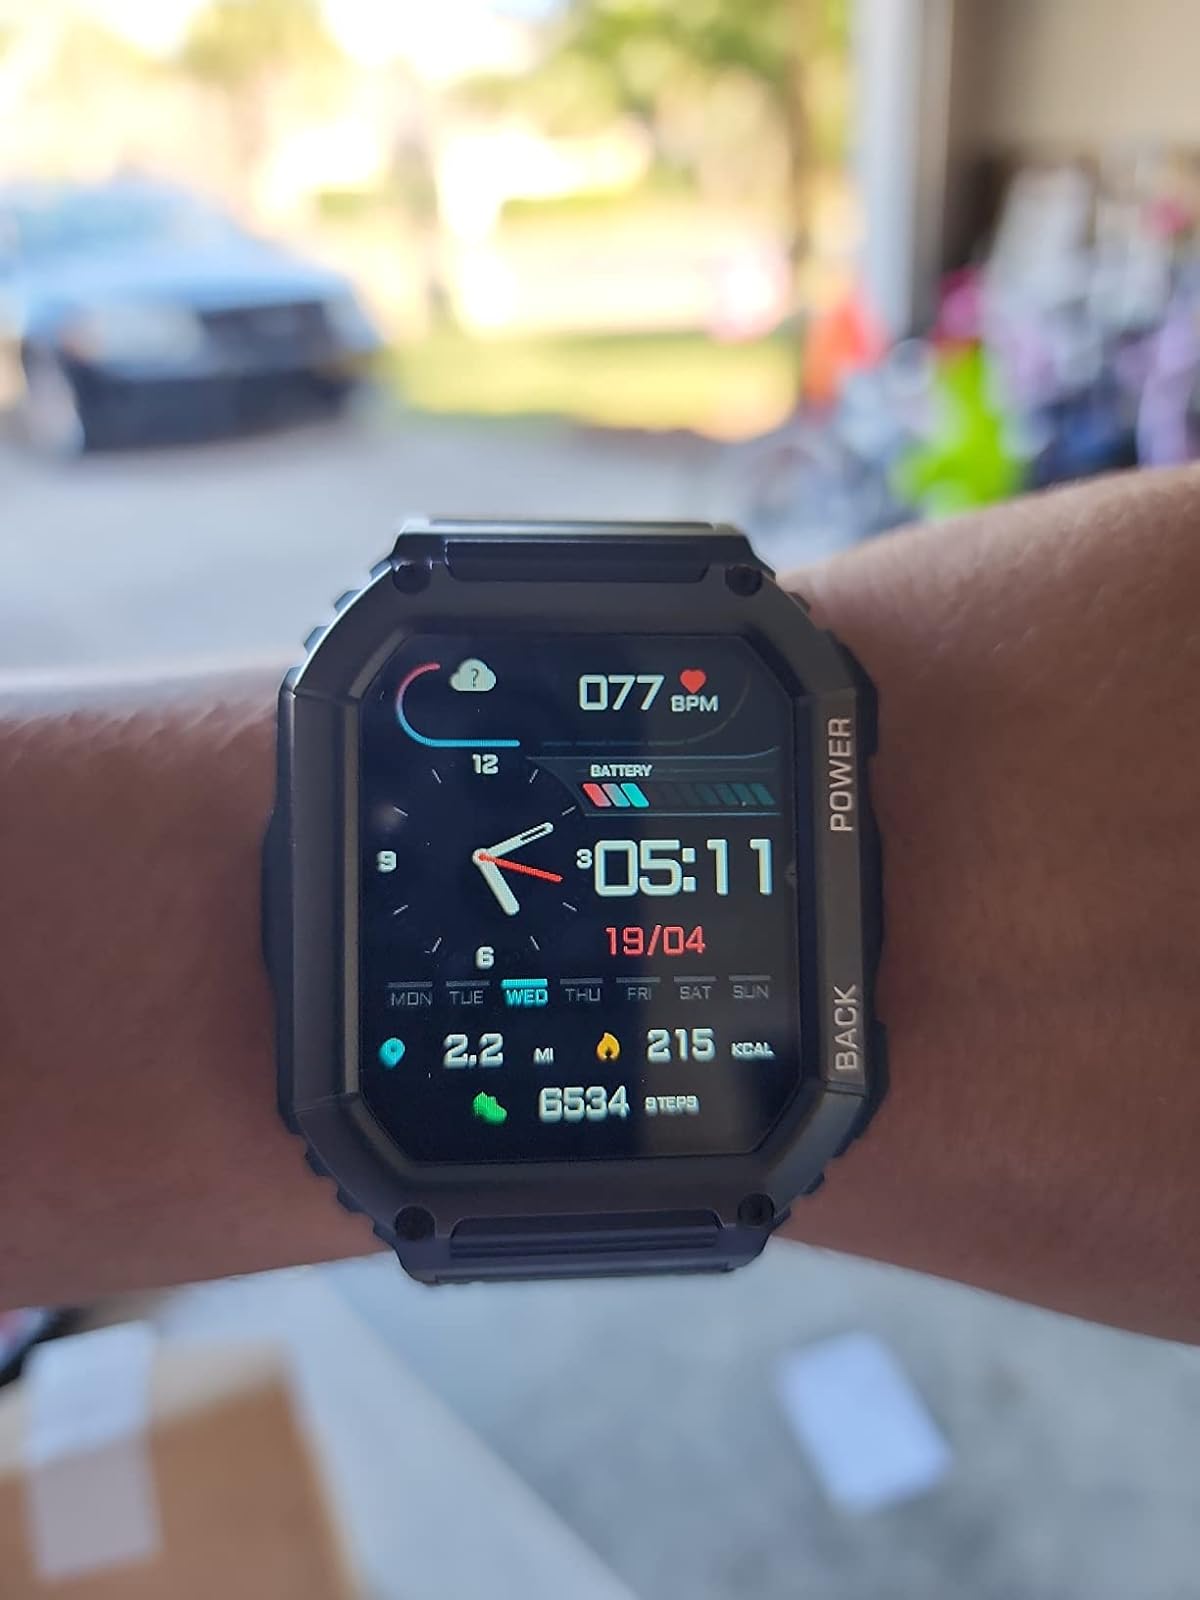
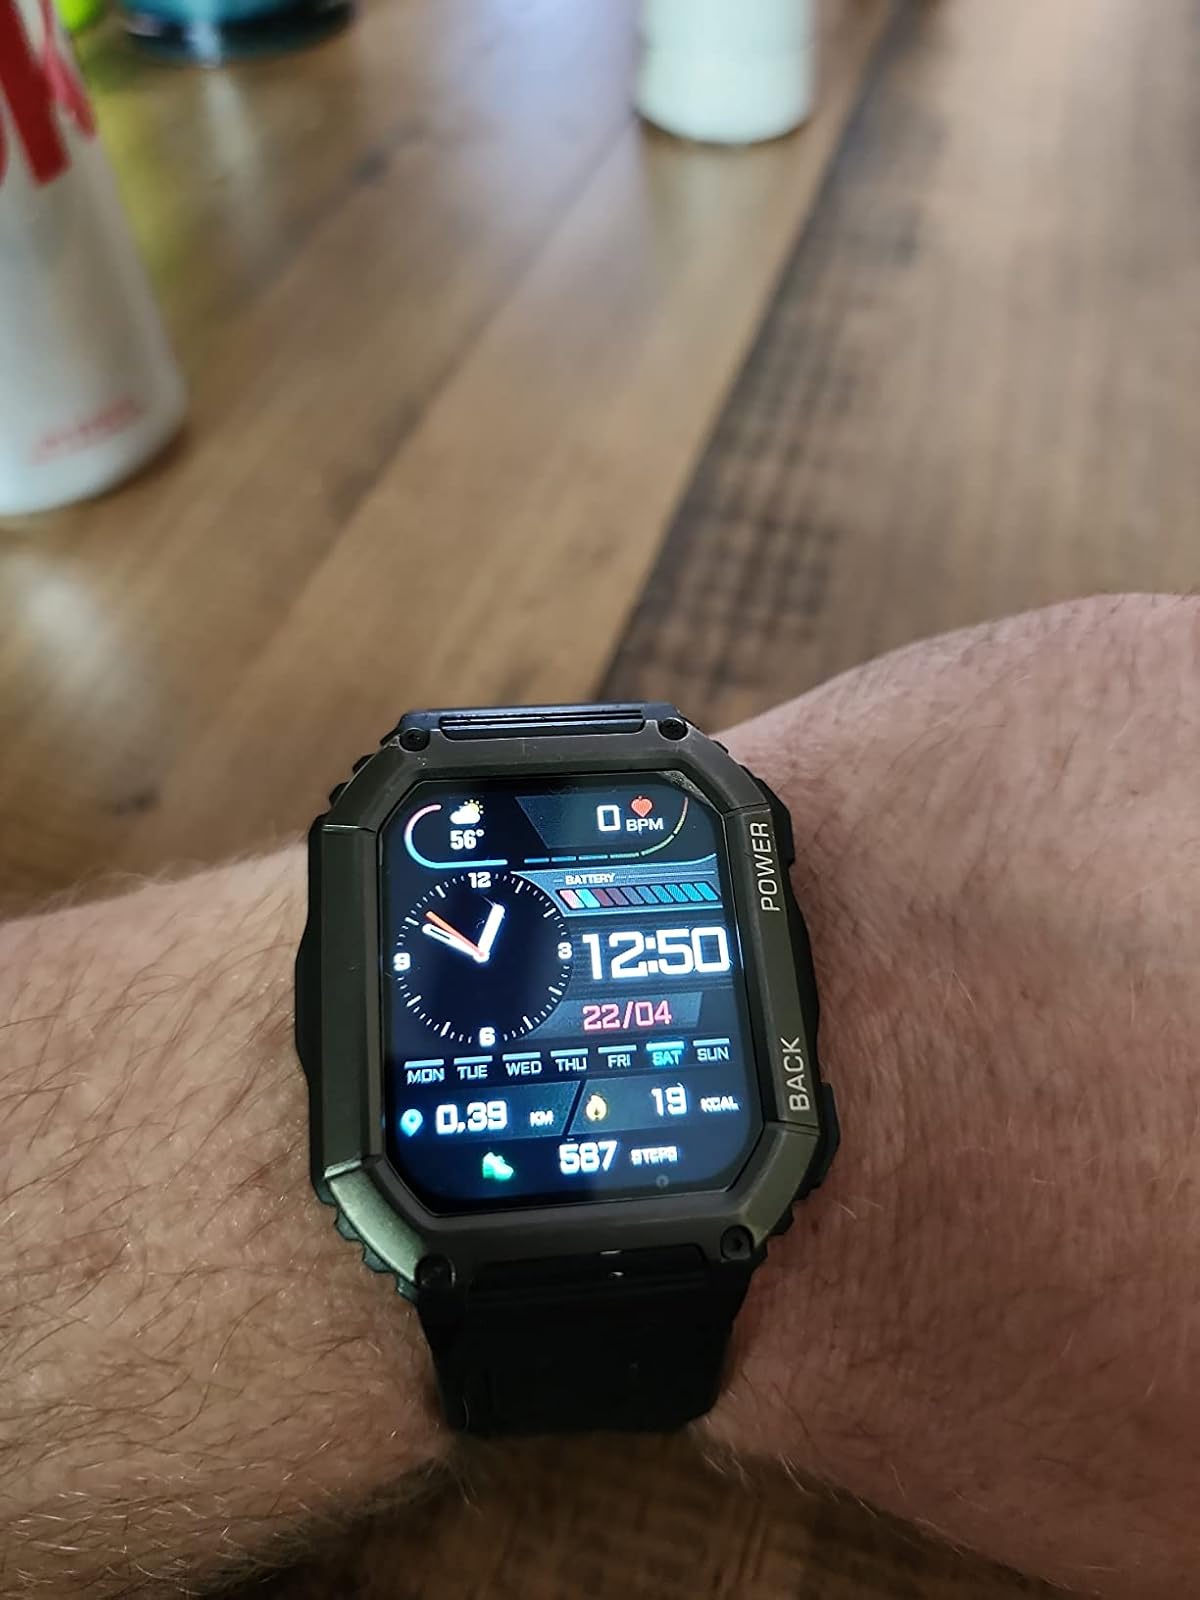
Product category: smartwatch
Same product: yes